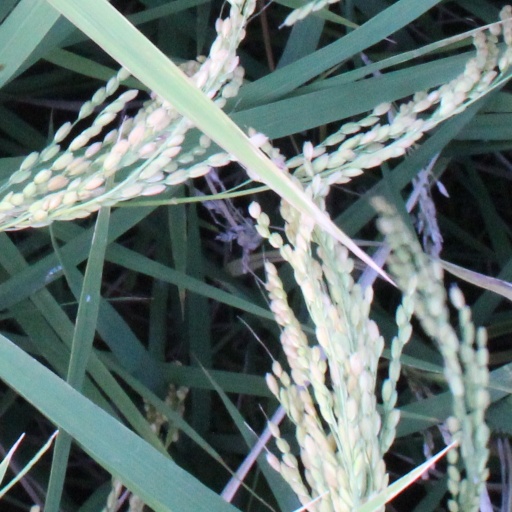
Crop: rice